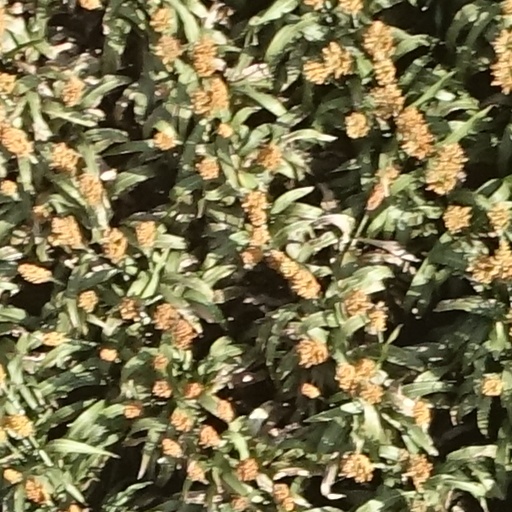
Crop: sorghum